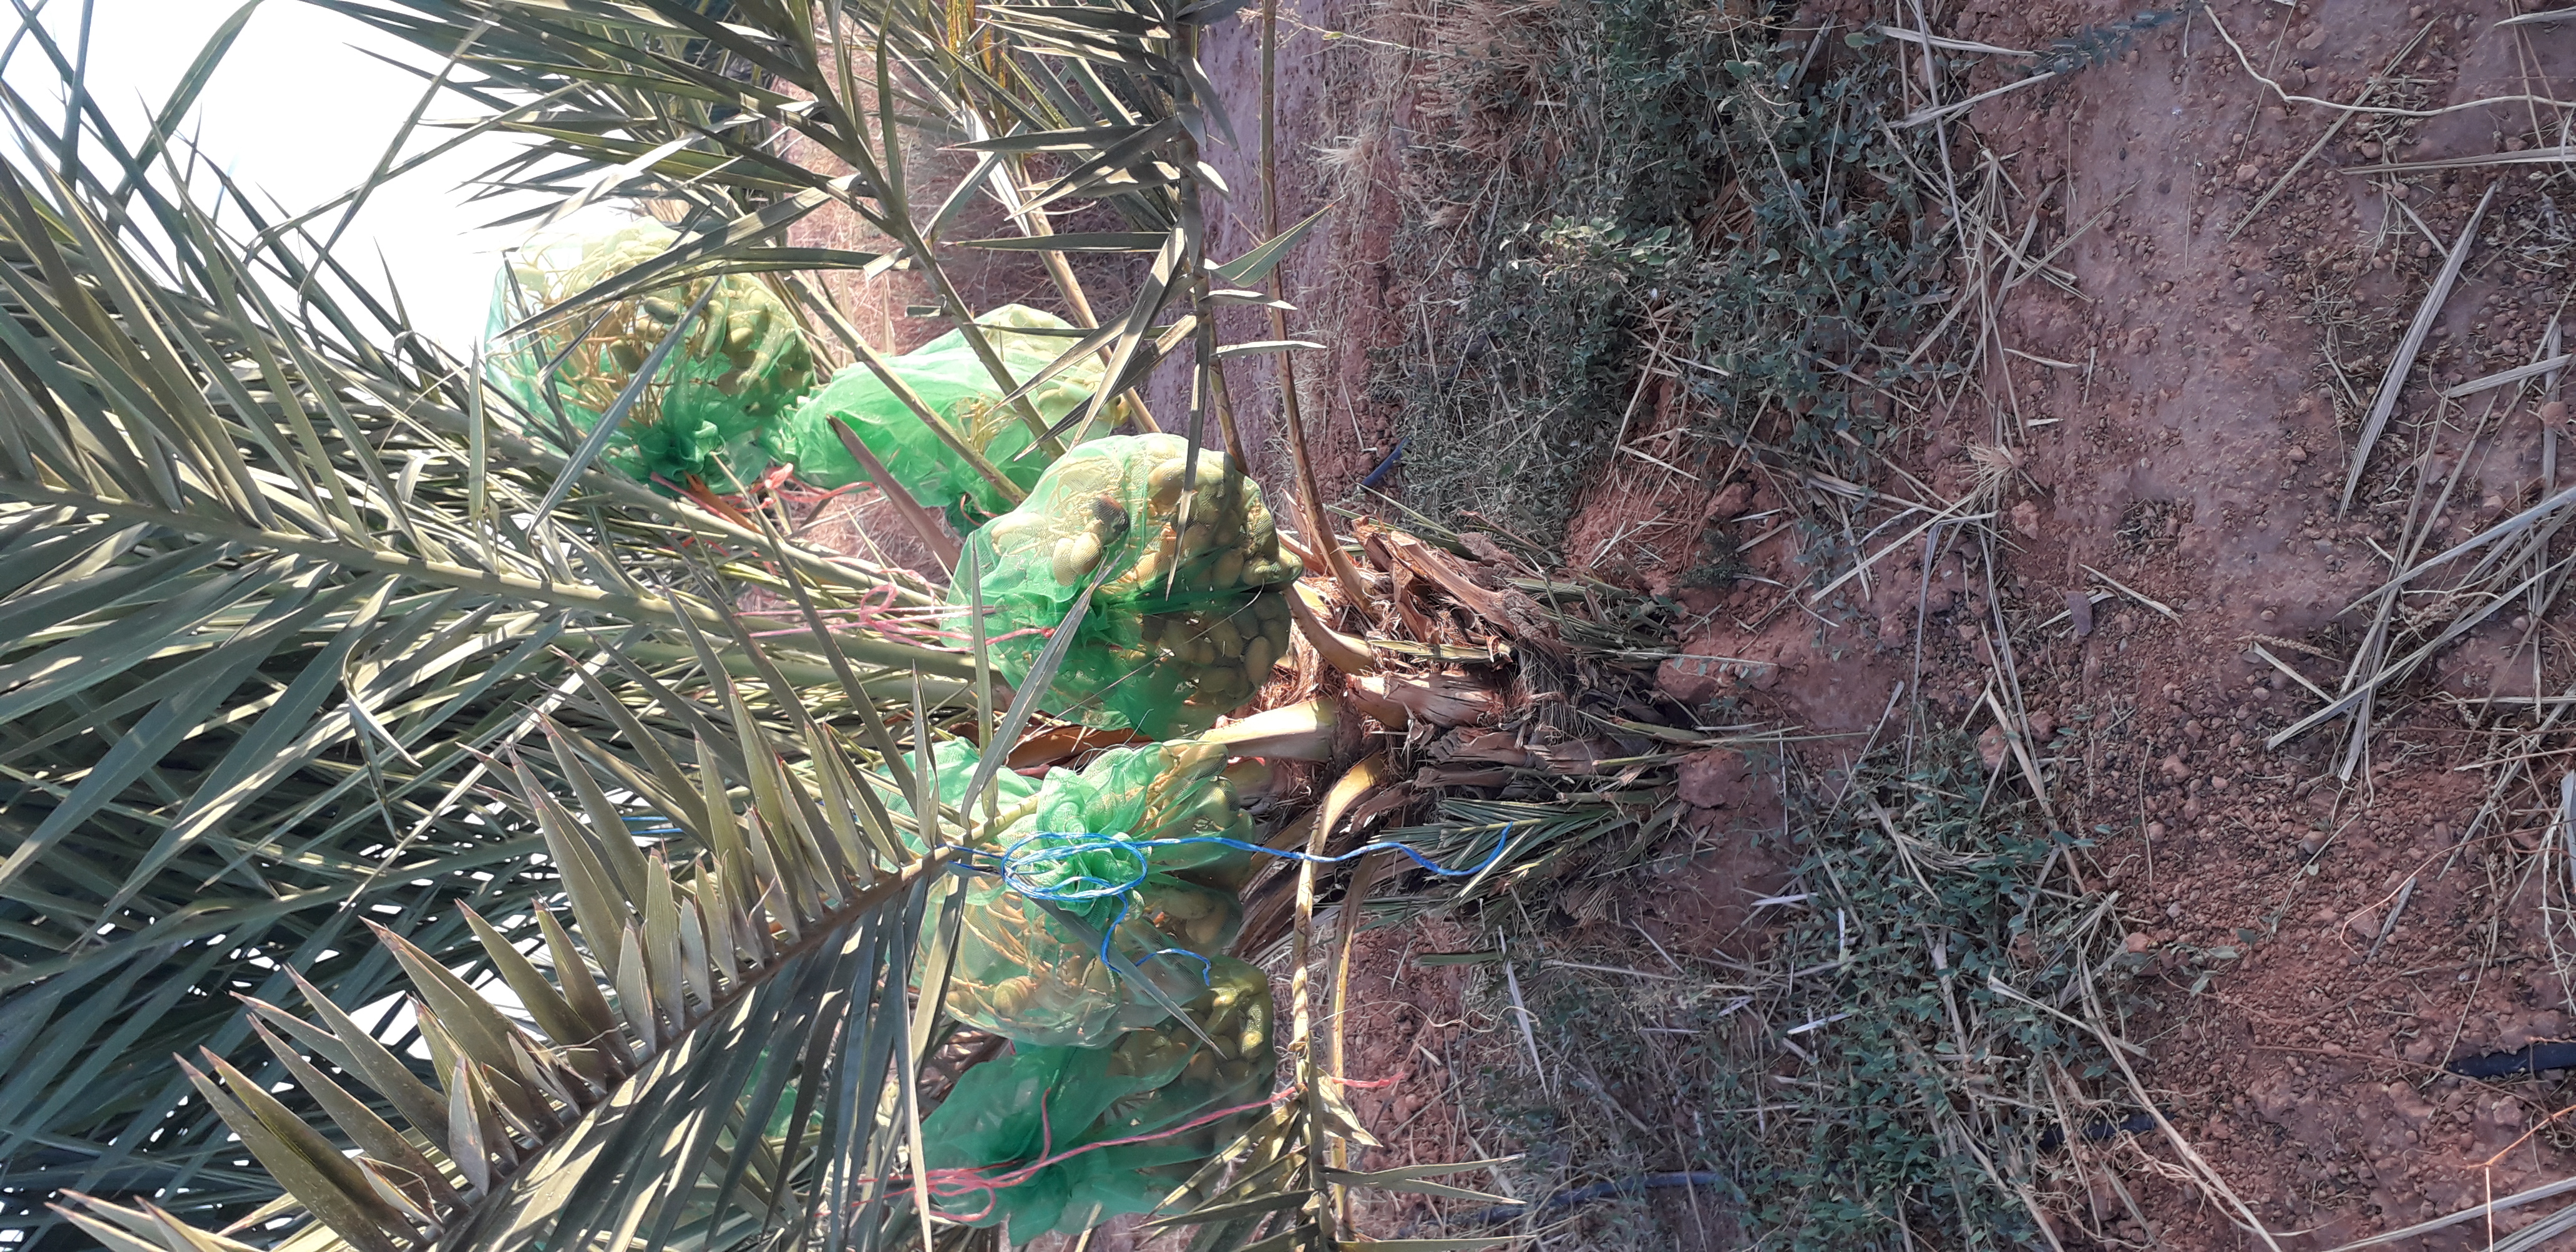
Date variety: Boumajhoul